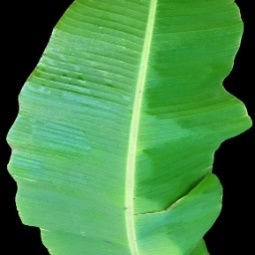
Label: Healthy